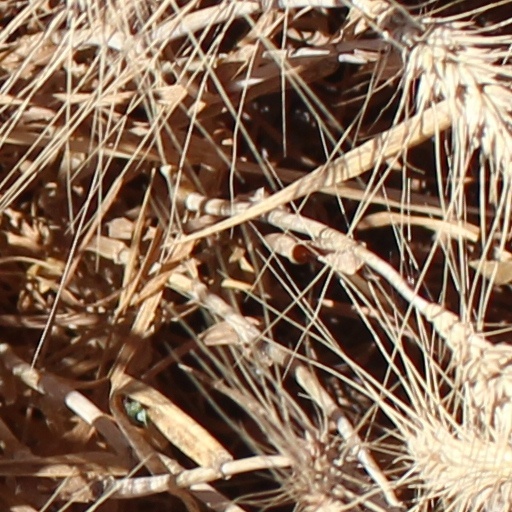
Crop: wheat